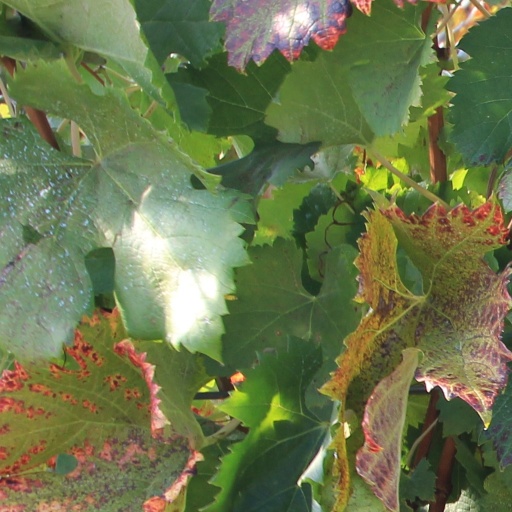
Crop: grape